Amen break

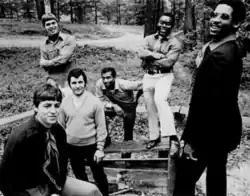
The Winstons in 1969

The Amen break is a drum break that has been widely sampled in popular music. It comes from the 1969 track "Amen, Brother" by the American soul group the Winstons, released as the B-side of the 1969 single "Color Him Father". The drum break lasts seven seconds and was performed by Gregory Coleman.